Radiosurgery (album)

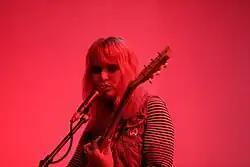
Bethany Cosentino of indie rock band Best Coast performed guest vocals on album track "Caught in the Act"

Having not worked directly with Neal Avron for six years, the band had wanted to recruit him once again to produce a new album. Avron was responsible for producing the band's three most commercially successful records; "New Found Glory" (2000), "Sticks and Stones" (2002), and "Catalyst" (2004). The band wrote and self-produced three demos, before sending them to Avron by email for his evaluation. However, Avron was not overly impressed, stating the songs were "okay, but I don't really think they're that great." The band responded by completing a new set of six tracks, but no avail, as the producer was still not convinced. This left the band frustrated, as they believed the new material to among the best songs they had written. Gilbert was persistent though, and after recording another eight demos that went back-and-forth with the producer, the band announced in November that Avron had agreed to produce the album and recording would commence in the new year. Gilbert has said that this process with Avron helped push the band to compose better songs; "There's only one song that we're recording for the album from the original demos we sent him. It was cool having him push us, because we sort of had a vision on this record, and he really wanted to get that out of us. It's a step forward for our band, definitely [in terms of] songwriting." Gilbert has called Avron the "unofficial sixth member" of the band, because of his open honesty and willingness to push the band. The band entered Avron's home studio, named The Casita, in April to begin tracking. Aside from writing and recording two new songs in May, the remaining batch of songs had been with the band a long time, making recording "rather easy".